Danish West Indies

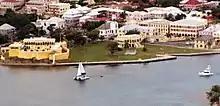
Christiansted, the main town of St. Croix in the former Danish West Indies

The Danes formed a Board of Trade in 1668 and secured a commercial treaty with Britain, providing for the unmolested settlement of uninhabited islands, in July 1670. The Danish West India Company was organized in December and formally chartered by King Christian V the next year on 11 March 1671. Jørgen Iversen Dyppel, a successful trader on Saint Christopher, was made governor and the king provided convicts from his jails and two vessels for the establishment of the colony, the yacht "Den forgyldte Krone" and the frigate "Færøe". "Den forgyldte Krone" was ordered to run ahead and wait but ended up returning to Denmark after the "Færøe" under Capt. Zacharias Hansen Bang was delayed for repairs in Bergen. The "Færøe" completed her mission alone, establishing a settlement on St. Thomas on 25 May 1672. From an original contingent of 190 12 officials, 116 company "employees" (indentured servants), and 62 felons and former prostitutes only 104 remained, 9 having escaped and 77 having died in transit. Another 75 died within the first year, leaving only 29 to carry on the colony.